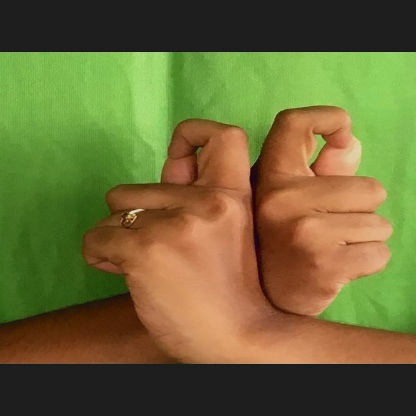
Mudra: Berunda